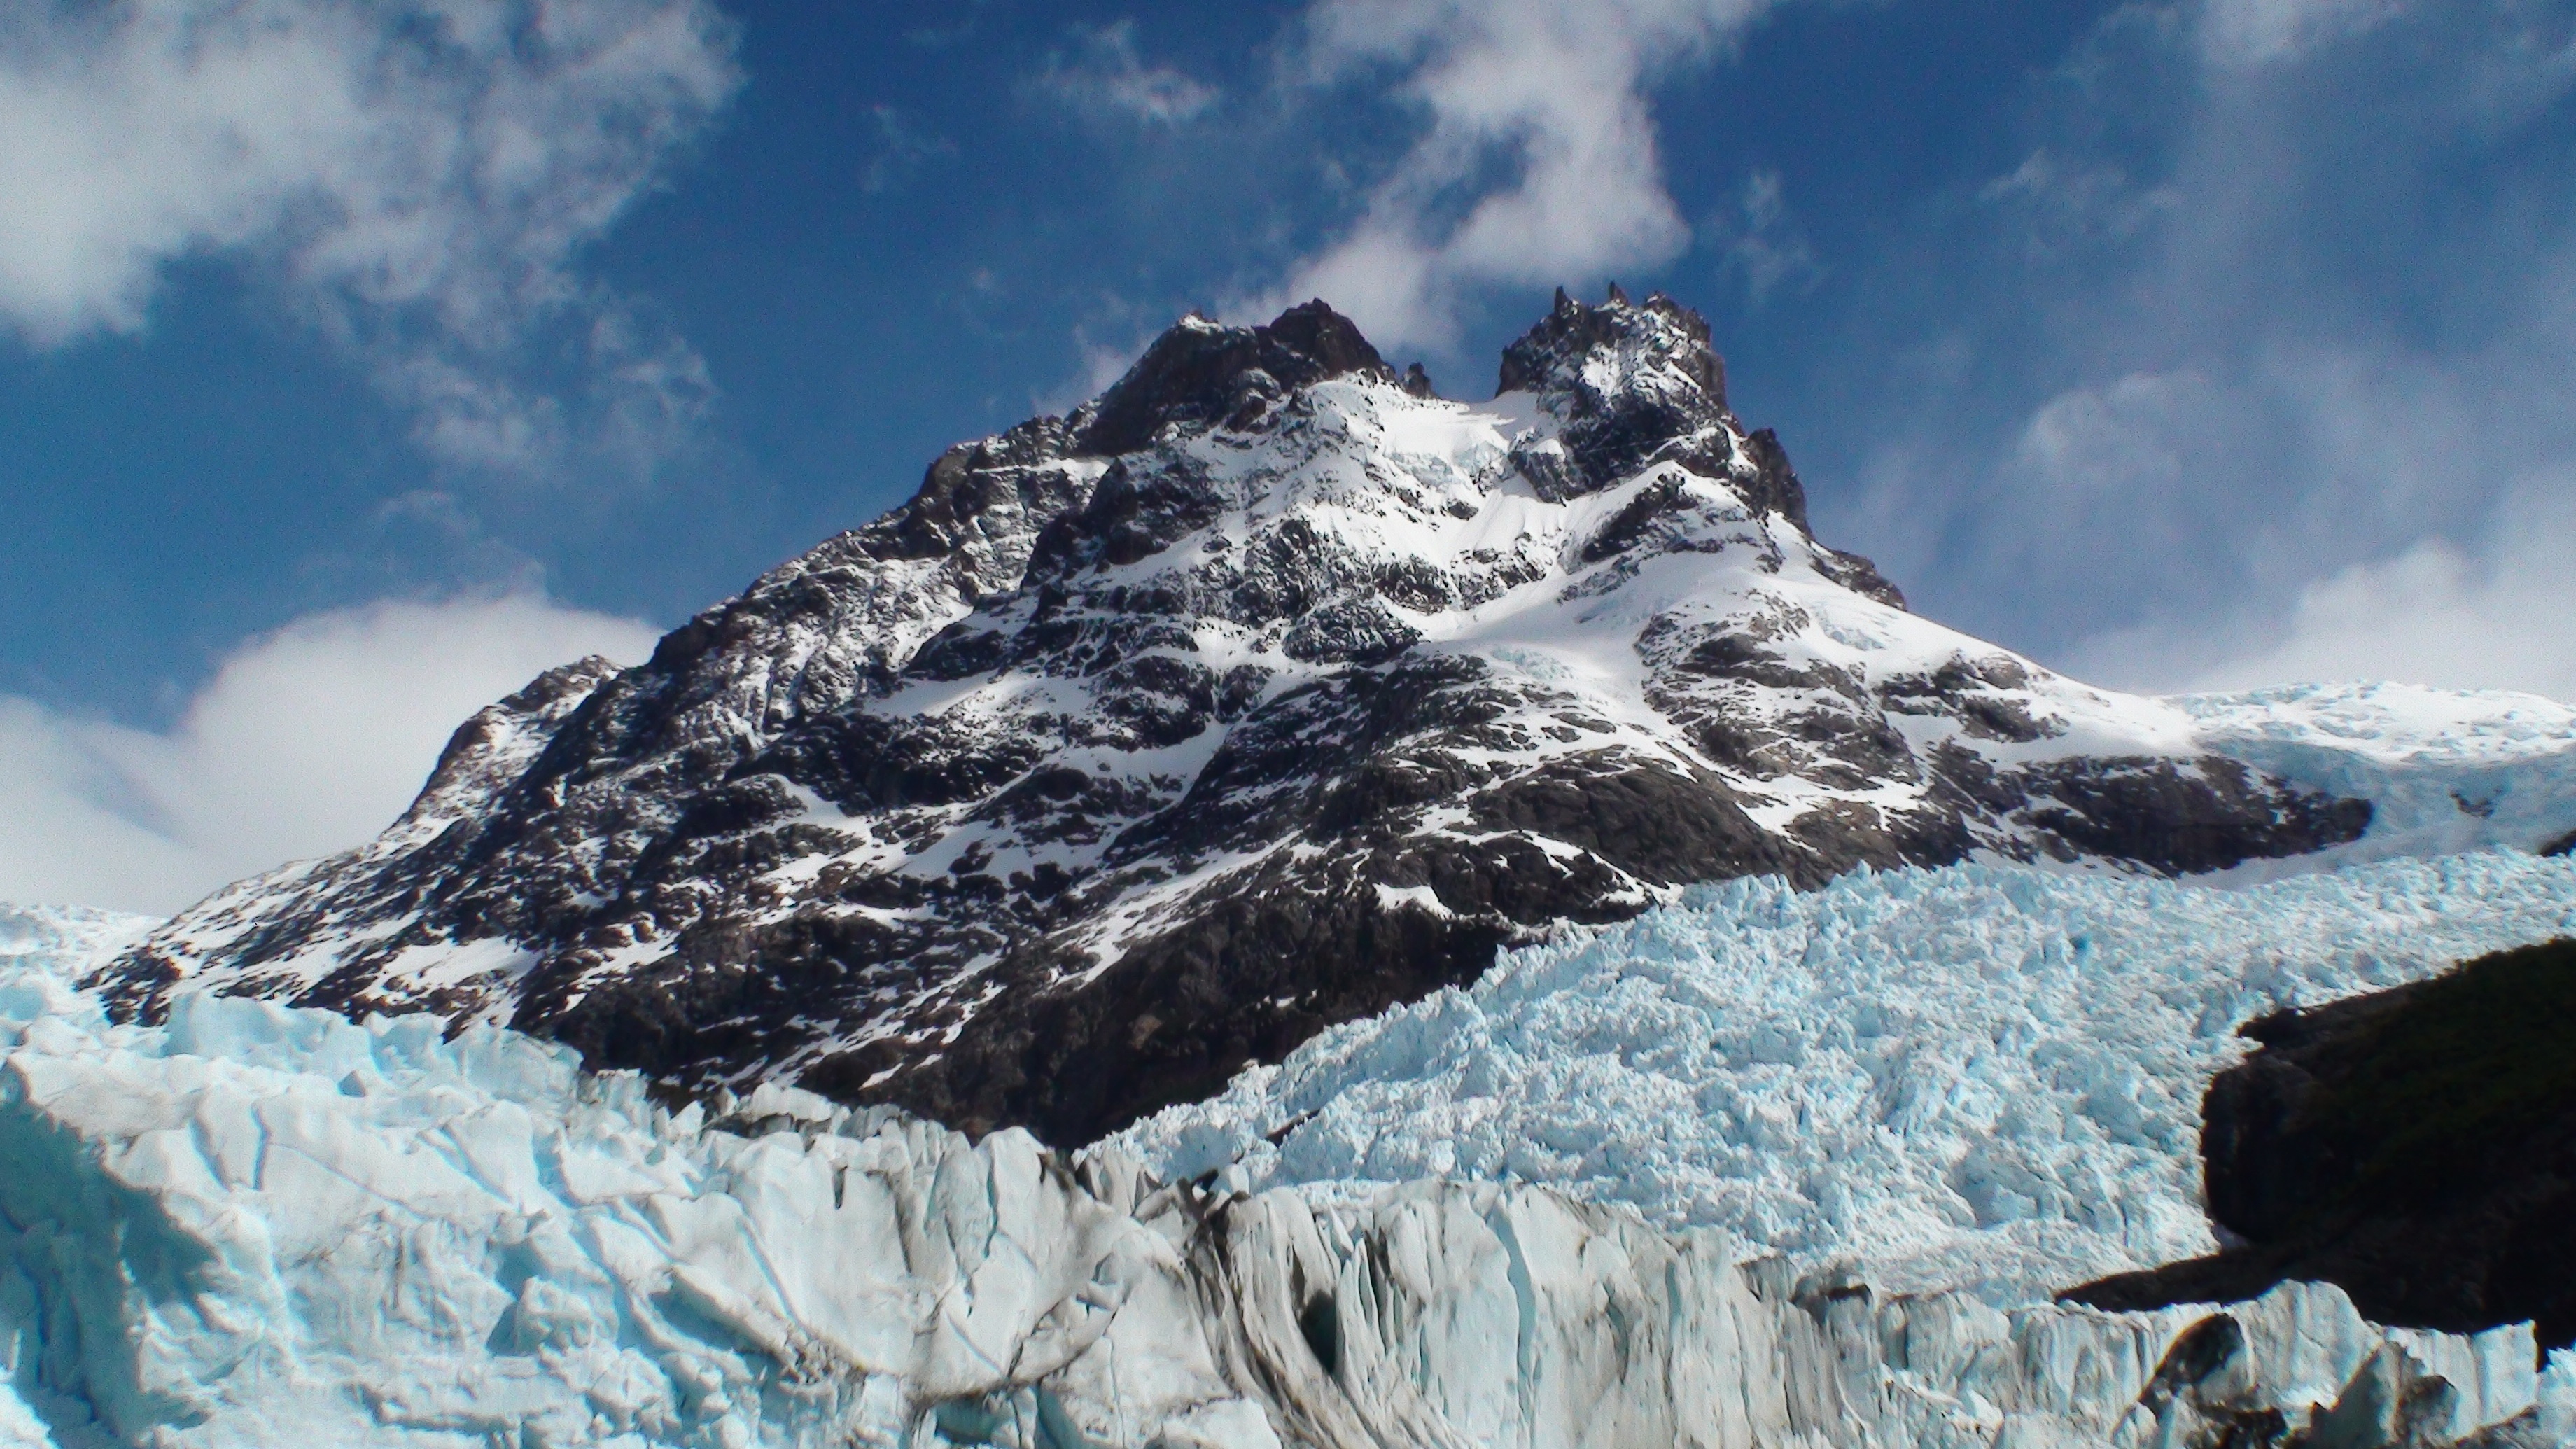
nature, mountain, snow, winter, air, adventure, mountain range, ice, glacier, mountain top, ridge, summit, mountaineering, alps, plateau, fell, cirque, moraine, landform, geographical feature, mountainous landforms, glacial landform, geological phenomenon, ice cap